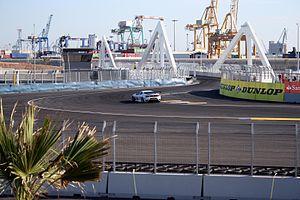
Le Grand Prix automobile d'Europe 2011, disputé le 26 juin 2011 sur le circuit urbain de Valence, est la 847ᵉ épreuve du championnat du monde de Formule 1 courue depuis 1950 et la huitième manche du championnat 2011. Il s'agit de la vingt-et-unième édition du Grand Prix comptant pour le championnat du monde, la quatrième disputée à Valence.
Le circuit urbain de Valence est un circuit automobile semi-permanent tracé autour du port de Valence, en Espagne. Il a accueilli, le 24 août 2008, le Grand Prix d'Europe de Formule 1, douzième manche du championnat du monde 2008. À l'exception du GP de Monaco, qui est au calendrier chaque année depuis 1955, c'est la première fois qu'un Grand Prix se déroulait sur circuit urbain depuis le Grand Prix d'Australie, disputé en 1995 à Adélaïde. Une troisième épreuve sur circuit urbain se déroule également depuis 2008 à Singapour.